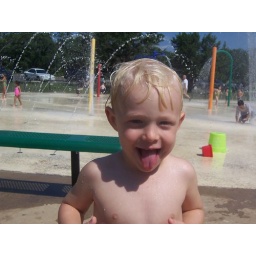
Jake at the water park by our house